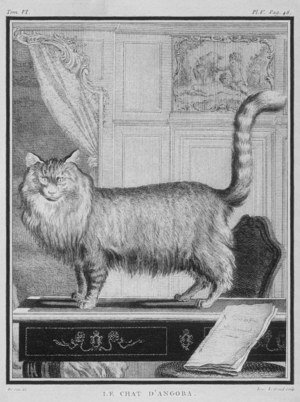
Buvée, dit aussi Buvée l'Américain ou encore Buvée l'Amériquain, est un illustrateur français du XVIIIᵉ siècle.